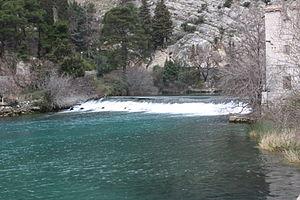
L'Ombla est une courte rivière de Croatie d'une longueur de 30 m seulement qui naît d'une résurgence karstique et se termine dans la ria de Rijeka Dubrovačka dans la mer Adriatique.
Cette liste de sources par débit a pour objectif de classer les sources dont le débit moyen est supérieur à 1 000 litres/seconde.